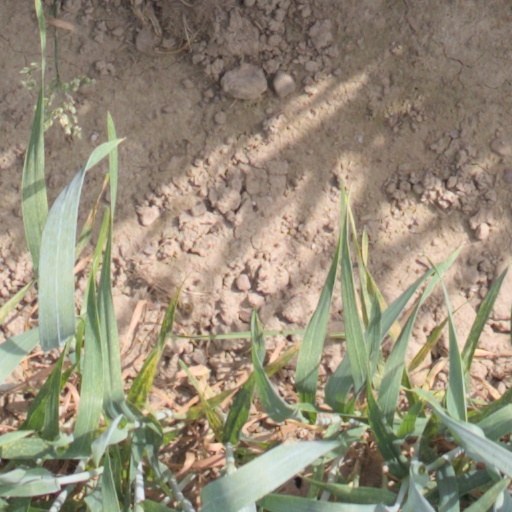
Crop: wheat